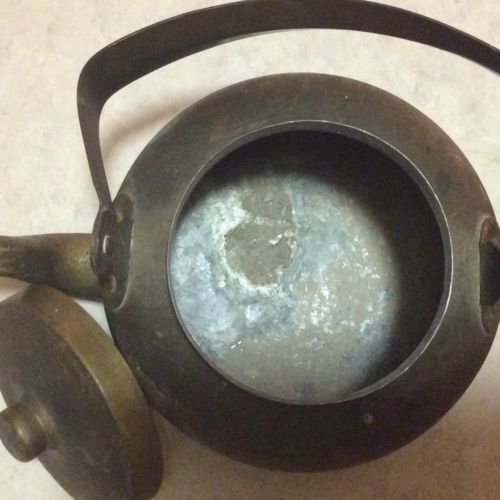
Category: kettle